Blessing of the Bikes

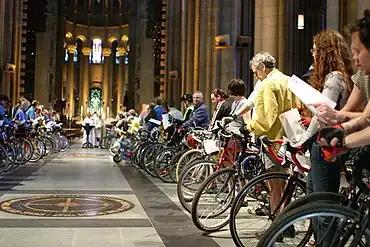
The Blessing of the Bicycles in the Cathedral Church of St. John the Divine, New York city (probably 2003).

The Blessing of the Bikes, also The Blessing of the Bicycles, is an annual tradition in which riders of motorcycles or bicycles are blessed by a priest in the hope that it will bring safety for the coming season. Many towns hold annual ceremonies to bless motorcycles at the start of the summer.